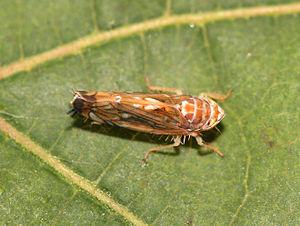
On appelle « cicadelle de la vigne » diverses espèces d'insectes hémiptères de la famille des Cicadellidae qui peuvent causer des dégâts aux vignobles, soit directement en piquant les feuilles pour sucer le contenu liquide des cellules, soit indirectement par la sécrétion de miellat et le développement subséquent de fumagine, ou comme vecteurs d'agents pathogènes.
Scaphoideus est un genre d'insectes hémiptères de la famille des Cicadellidae.